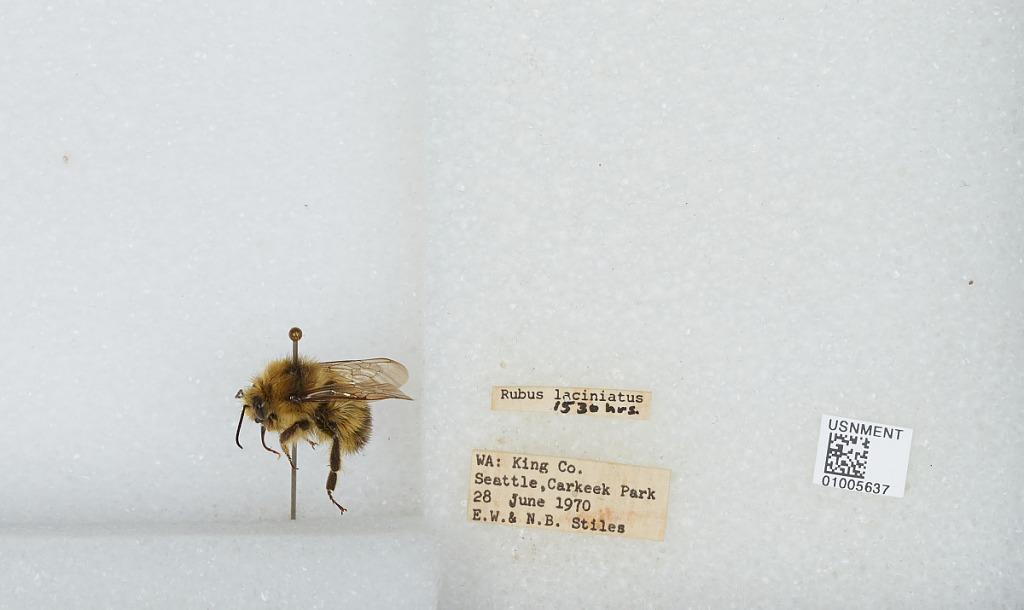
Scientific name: Bombus (Pyrobombus) flavifrons Cresson
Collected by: E. Stiles & N. Stiles
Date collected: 1970-6-28
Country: United States
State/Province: Washington
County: King
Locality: Carkeek Park, Seattle
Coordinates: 47.7128, -122.378